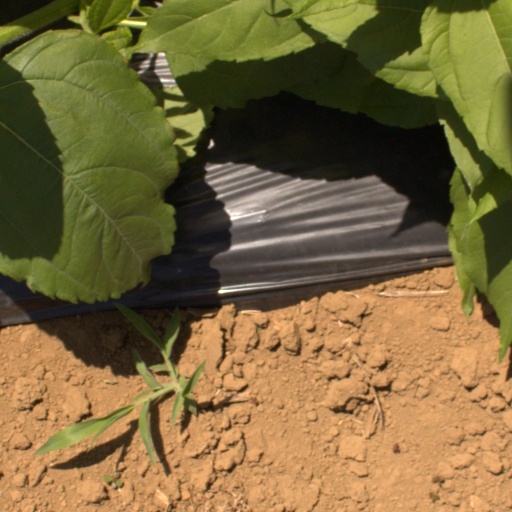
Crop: Jerusalem artichoke